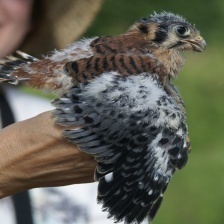
Species: AMERICAN KESTREL
Scientific name: FALCO SPARVERIUS